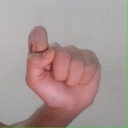
अक्षर: घ